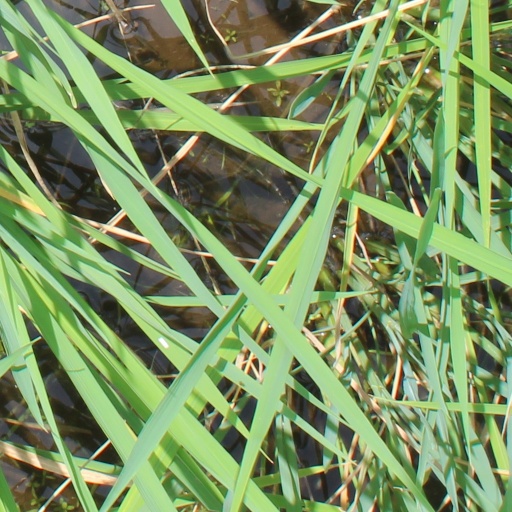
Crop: rice